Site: brandenburg
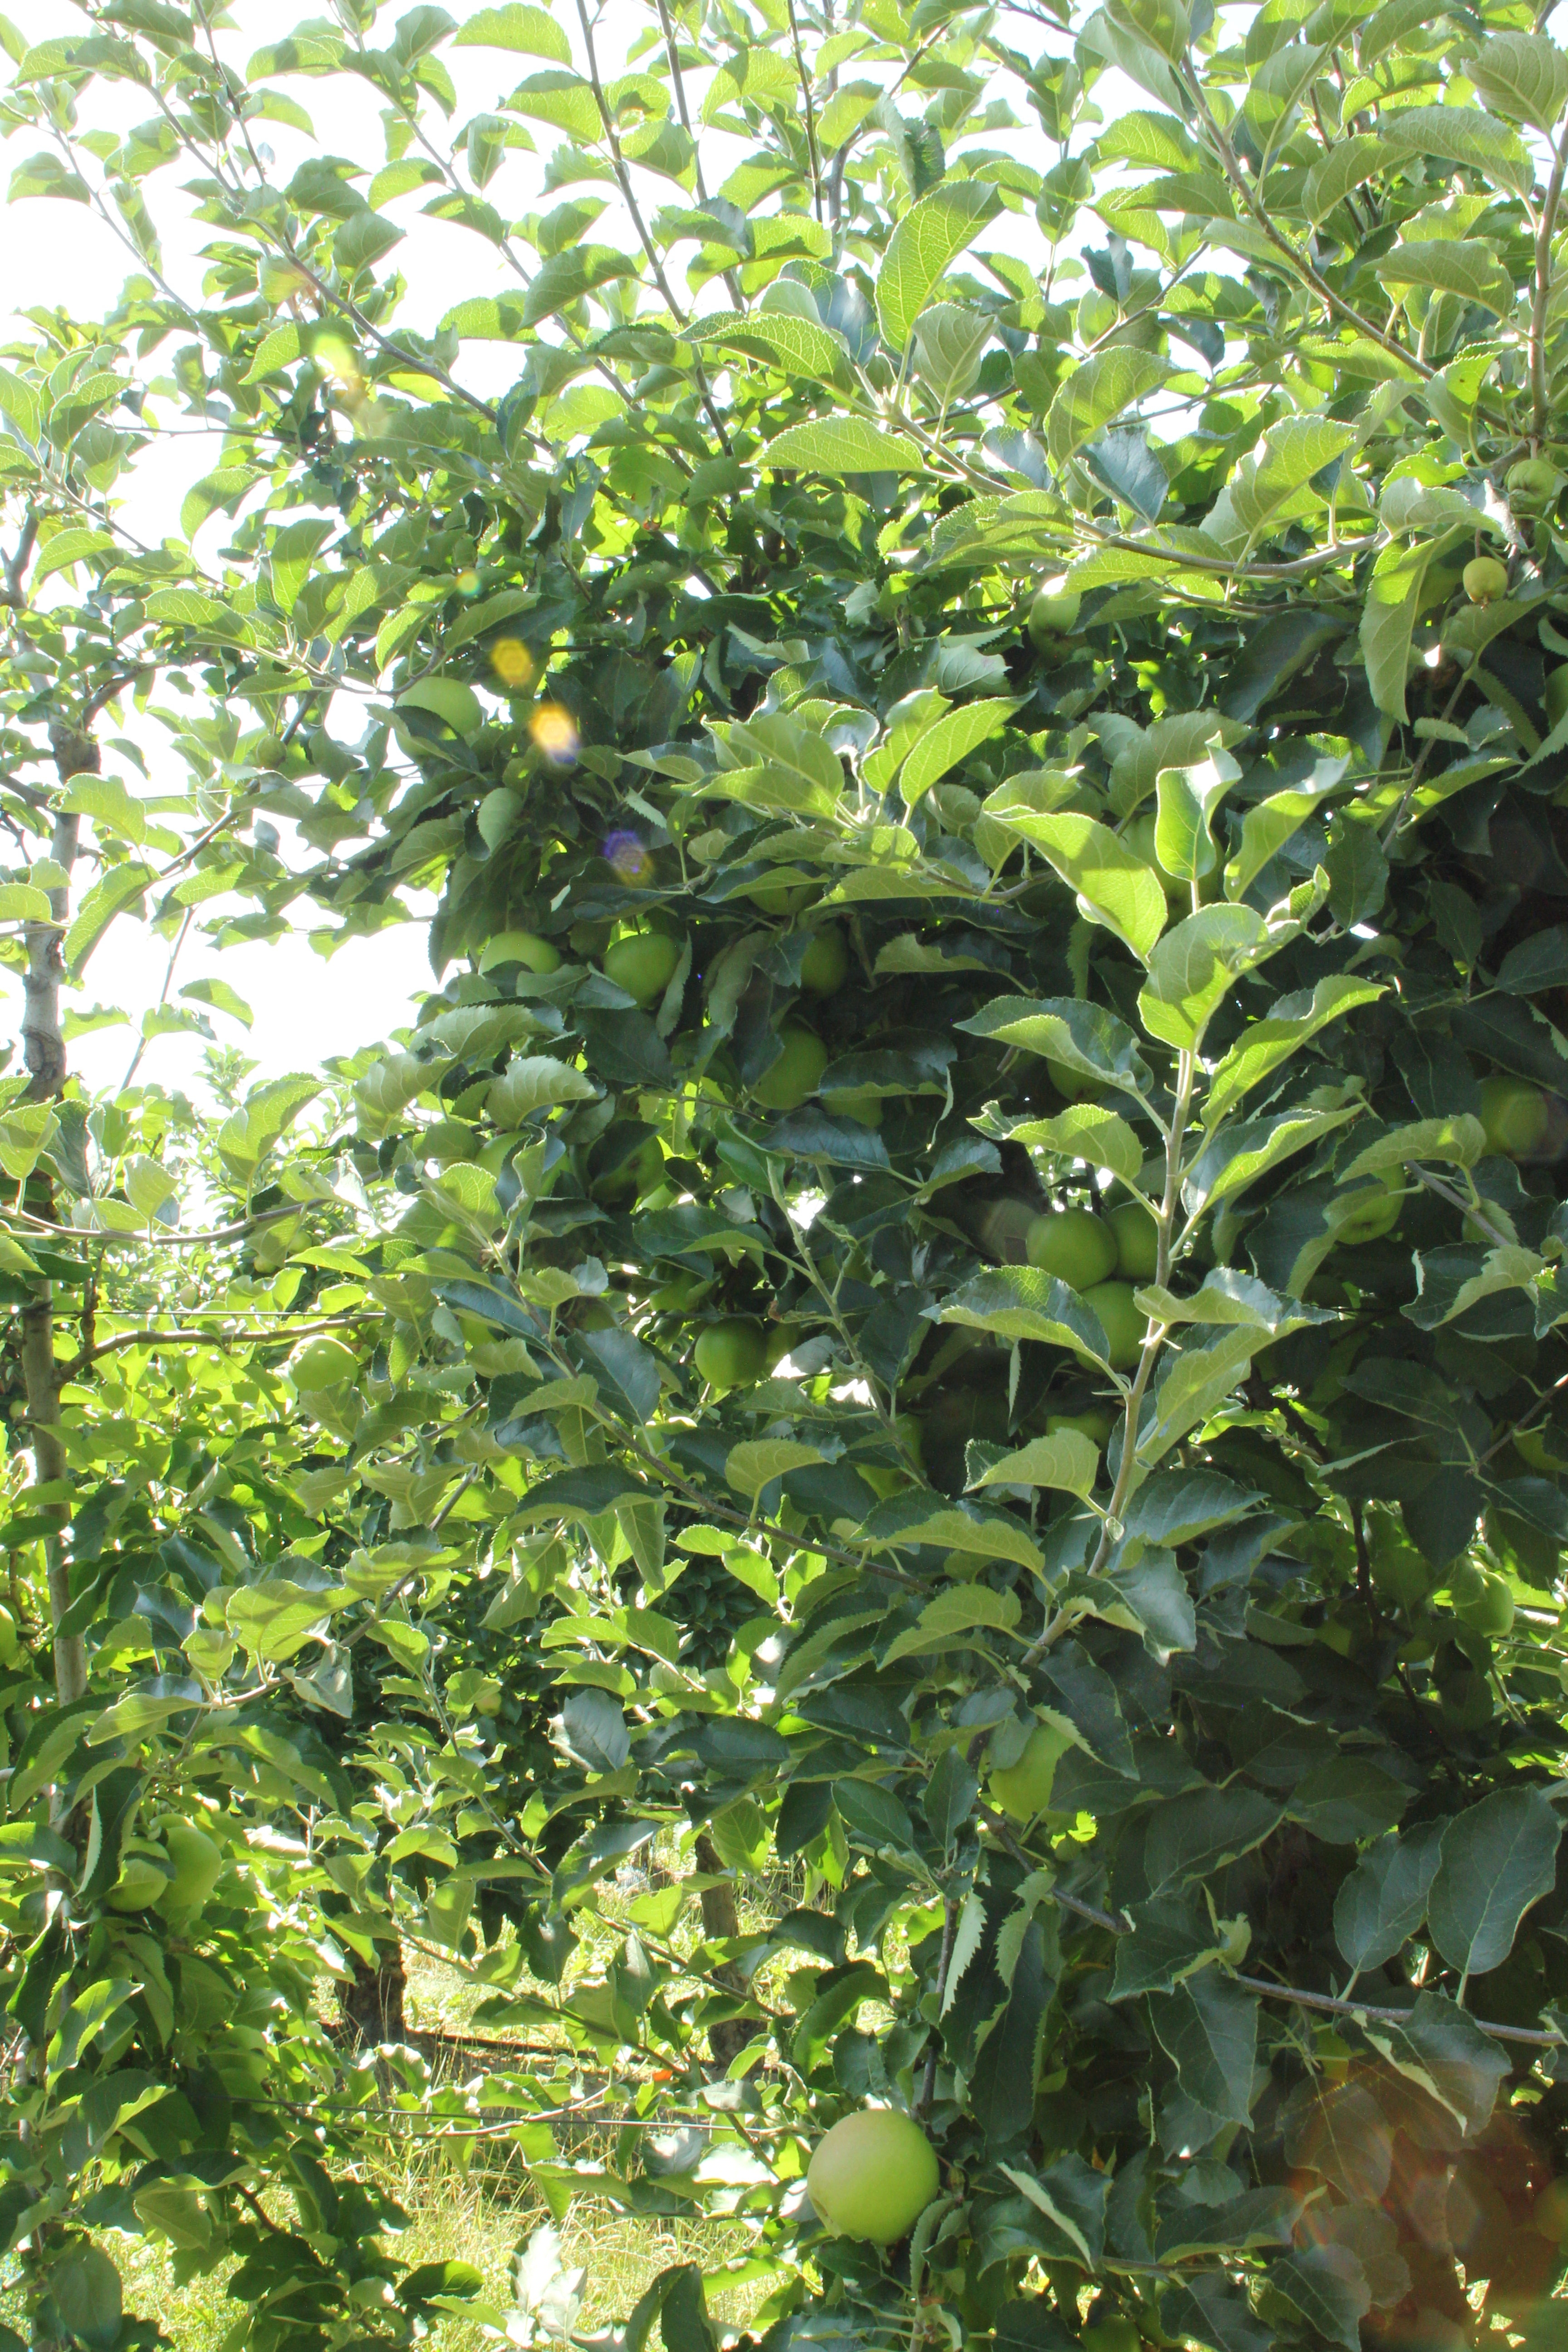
Growth stage (BBCH 77): Development of fruit